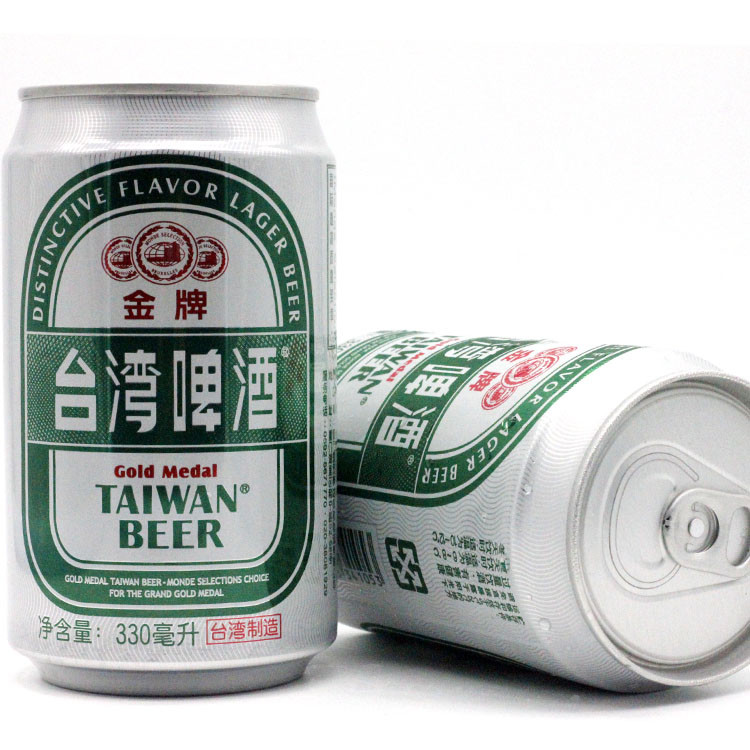
Label: metal